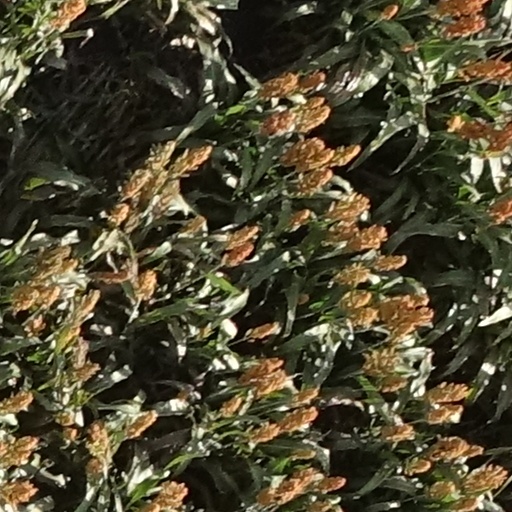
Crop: sorghum